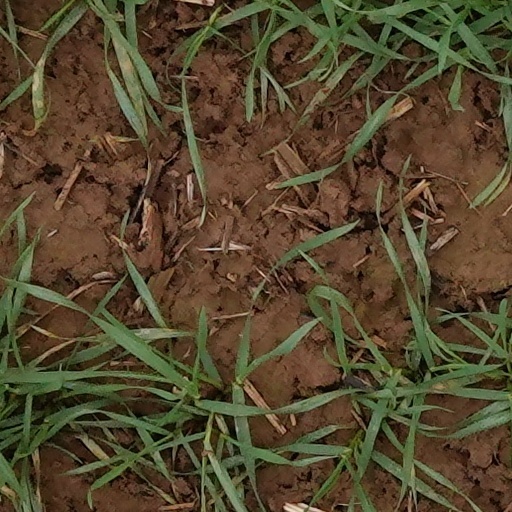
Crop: wheat